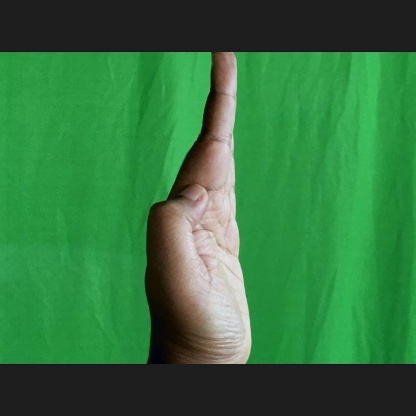
Mudra: Pathaka